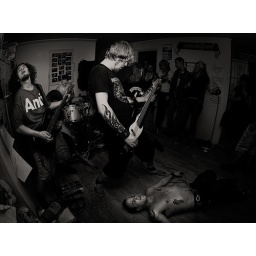
A house festival in Trondheim. This band gave it all, the guy on the floor is the vocalist.